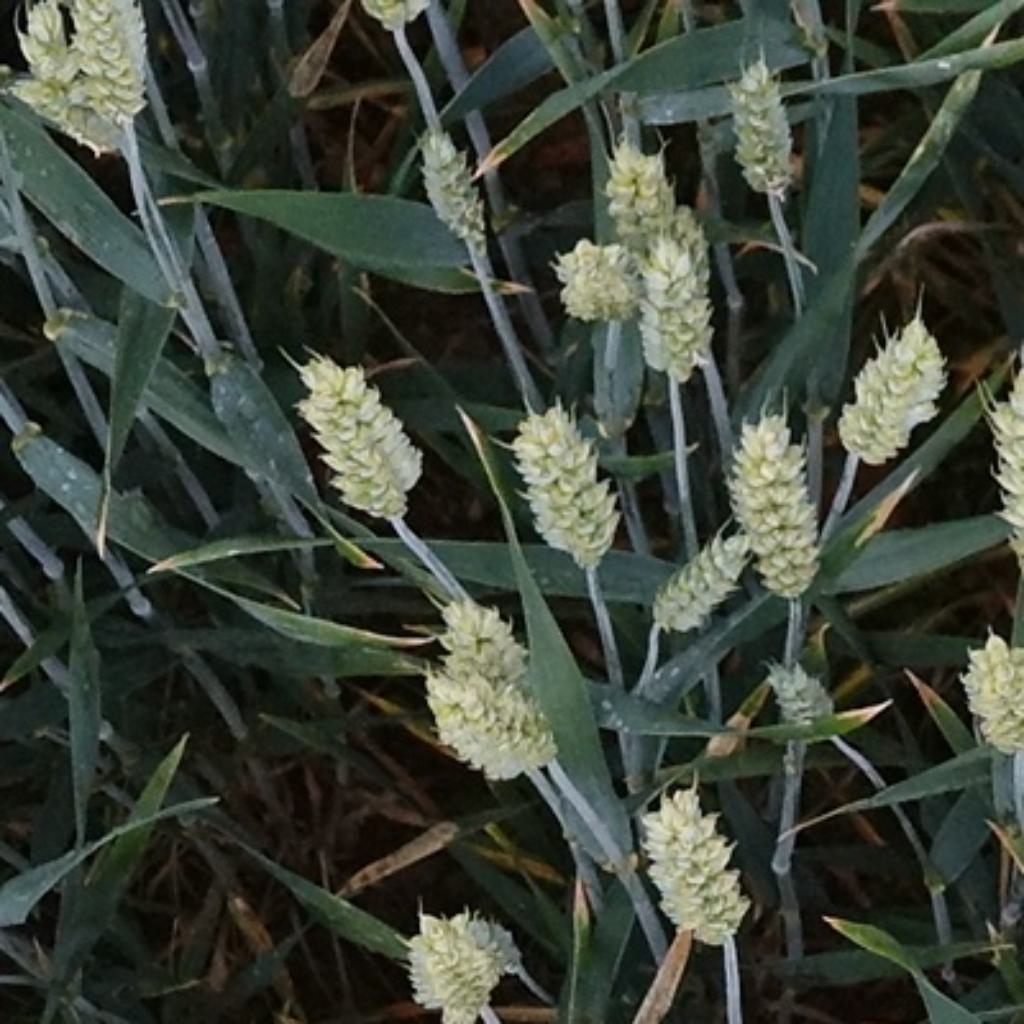
Country: France
Location: Toulouse
Wheat development stage: Filling - Ripening